KSLO-FM

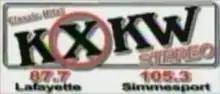
KXKW's old logo

KSLO-FM's studios are located on Evangeline Thruway in Carencro, and its transmitter is located in Avoyelles Parish, Louisiana (south of Plaucheville). KSLO-FM's audio feed was simulcast on KBCA's fourth subchannel in Alexandria until late 2019.